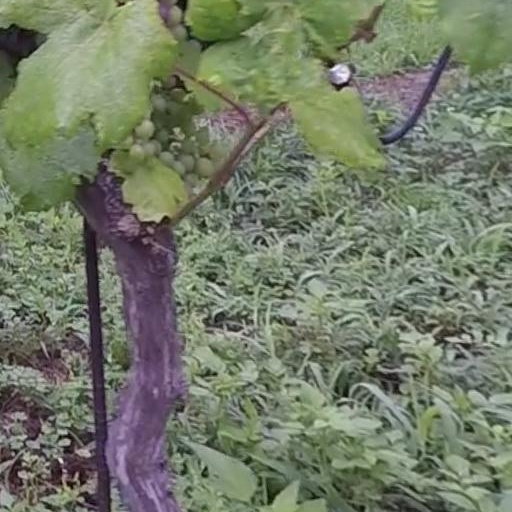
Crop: grape